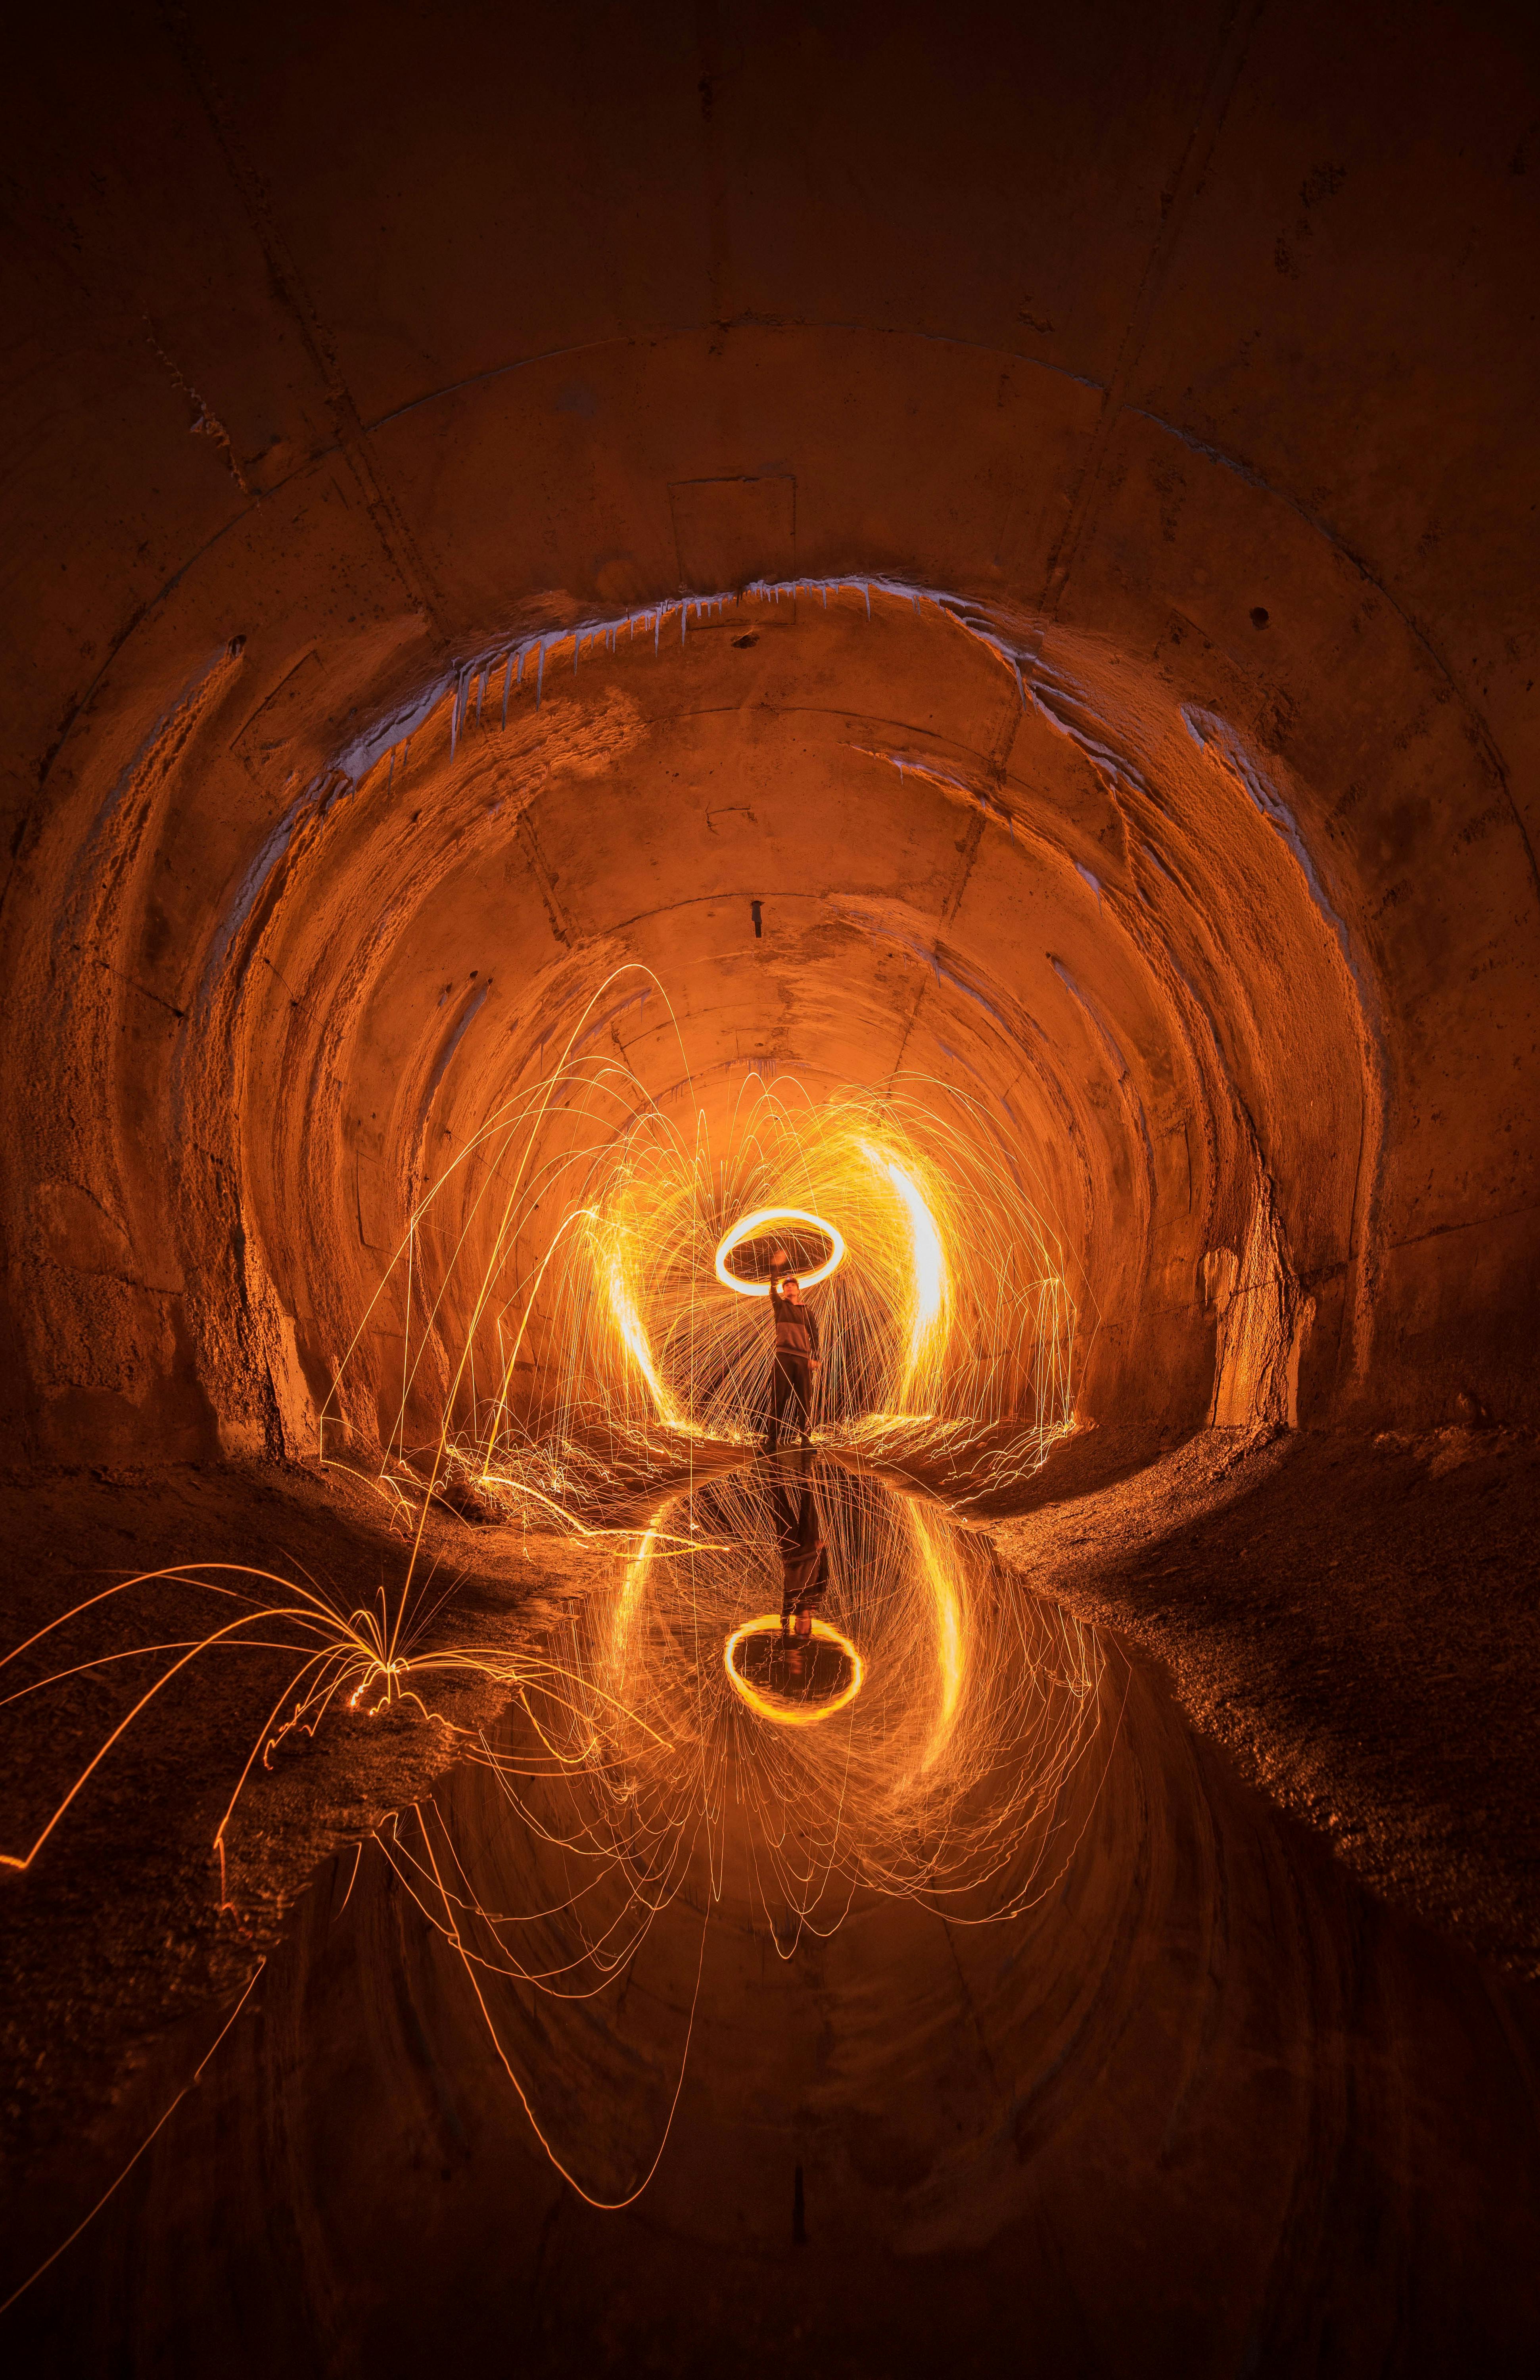
natural, amber, heat, street light, circle, art, tunnel, space, event, symmetry, electricity, darkness, metal, wood, light fixture, still life photography, fire, night, ceiling, facial hair, midnight, lighting accessory